Patton tank

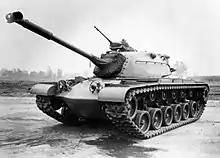
M48A1 Patton tank

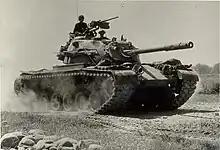
M48 Patton in 1965.

Patton tank may refer to any of a series of tanks used by the United States military from the 1950s to the 1990s, named for General George S. Patton.